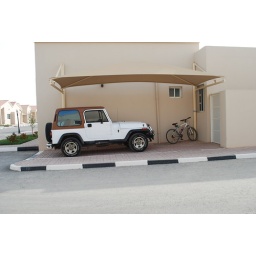
My dream car with my superb bike in Al Khor Lotus Garden Villa